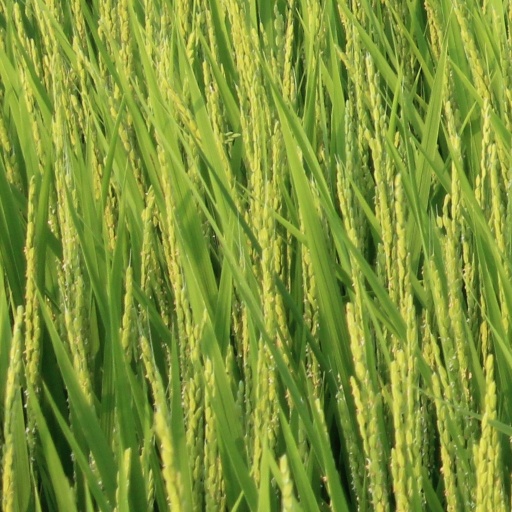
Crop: rice